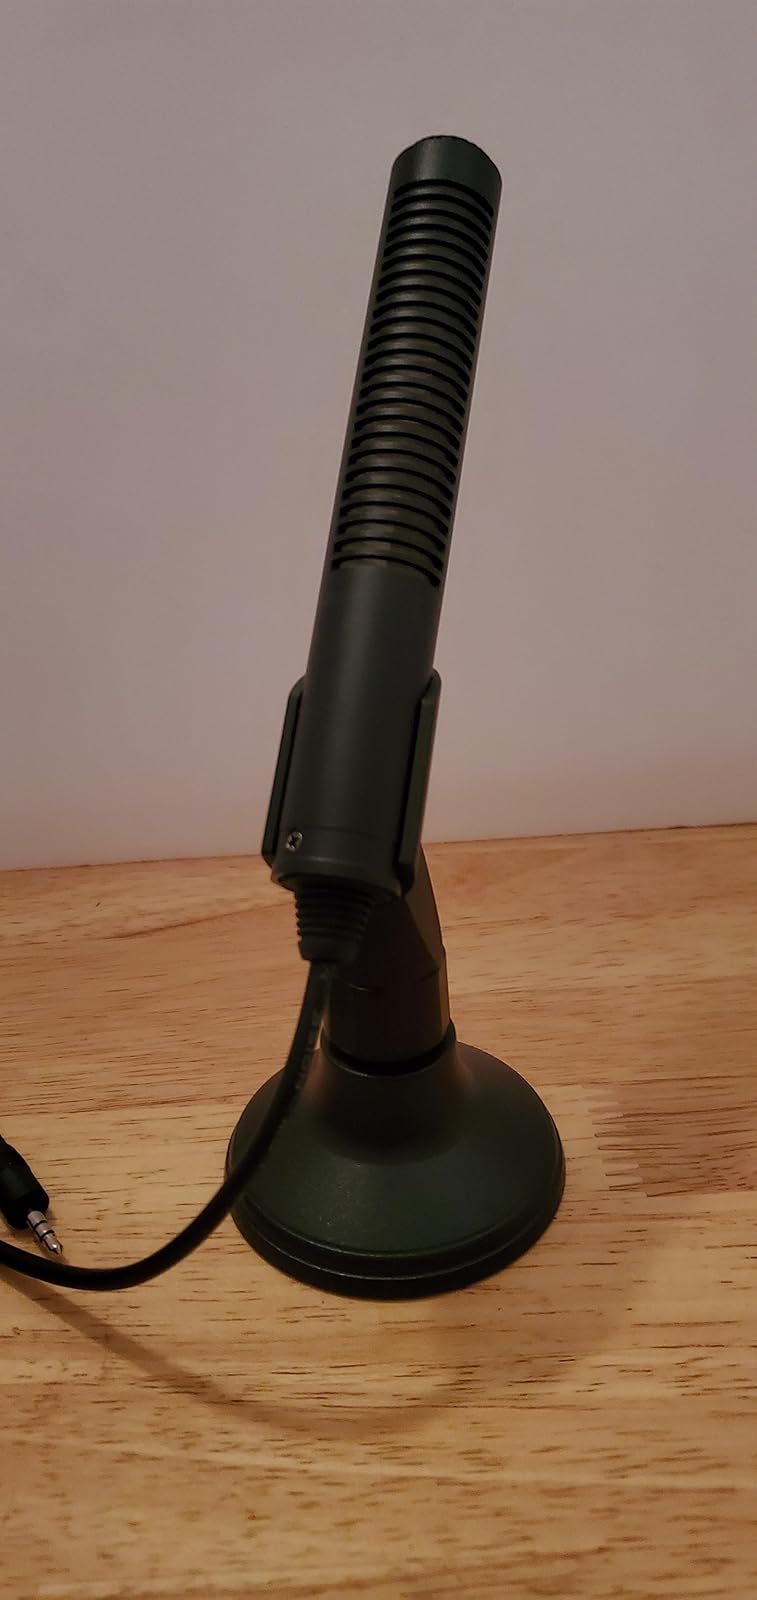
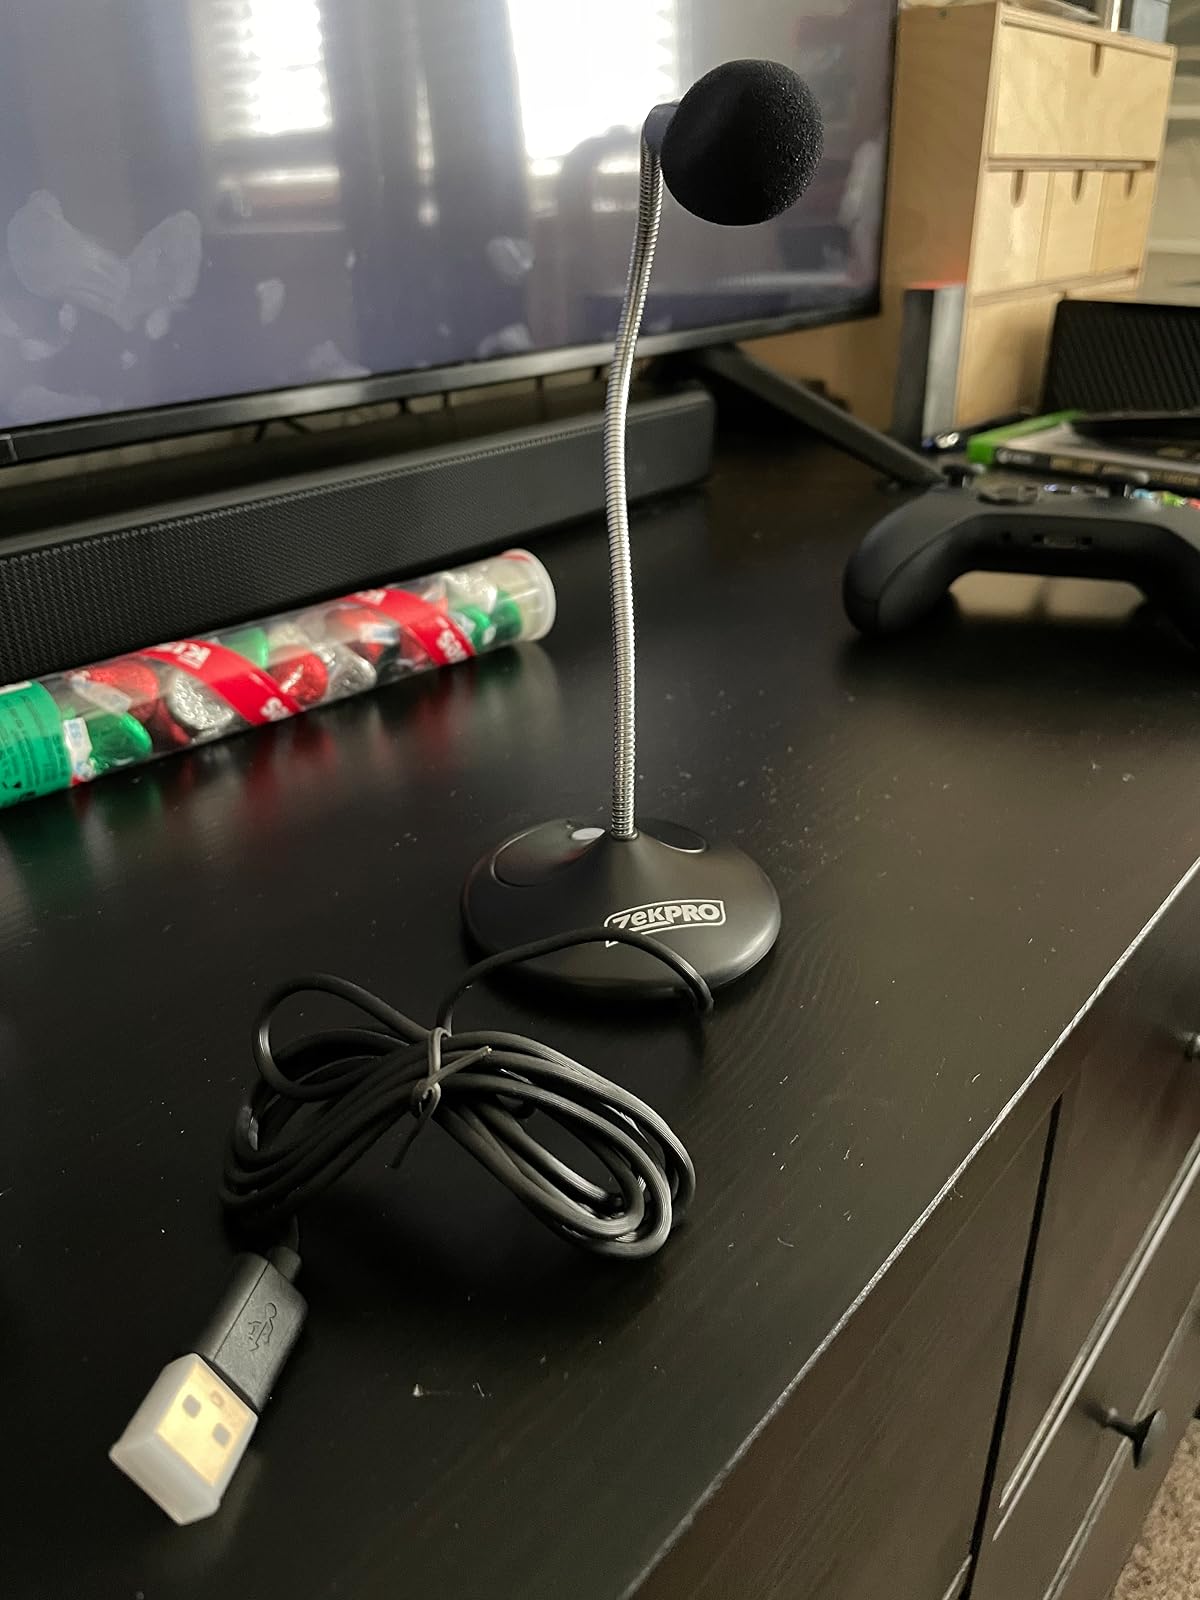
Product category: microphone
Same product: no